Yuri Foreman

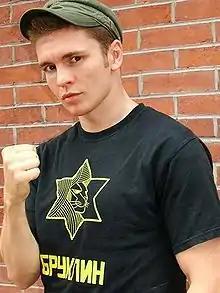
Foreman in 2008

Yuri Foreman (Hebrew: יורי פורמן; born August 5, 1980) is an Israeli professional boxer who held the WBA super welterweight title from 2009 to 2010. He was born in Gomel, Belarus, but currently fights out of Brooklyn, New York. Foreman has also pursued Jewish religious studies during his boxing career, and in 2014 was ordained as a rabbi. He has been referred to as the "Boxing Rabbi."